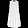
Label: Dress